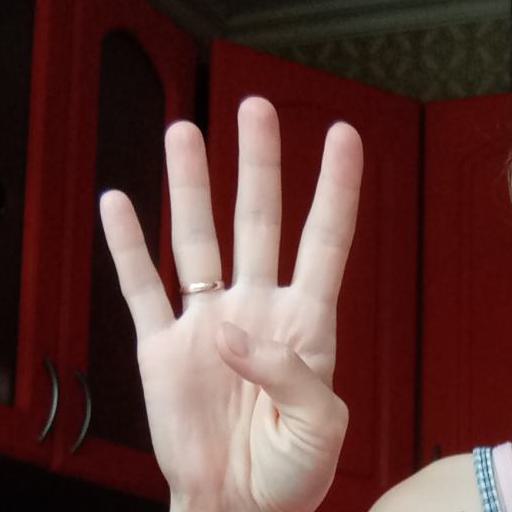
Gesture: four